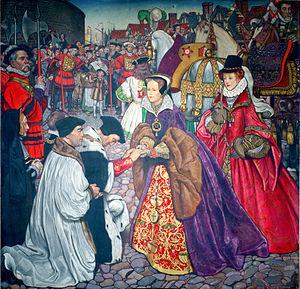
Marie Iʳᵉ, également connue sous le nom de Marie Tudor, née le 18 février 1516 et morte le 17 novembre 1558, est la première reine régnante d'Angleterre et d'Irlande, de 1553 à sa mort, et, par son mari Philippe II, reine d'Espagne, de Sicile et de Naples, duchesse de Bourgogne, de Milan, de Brabant, de Luxembourg et de Limbourg, comtesse de Flandre, de Hainaut et comtesse palatine de Bourgogne.
1553 est une année commune commençant un dimanche.